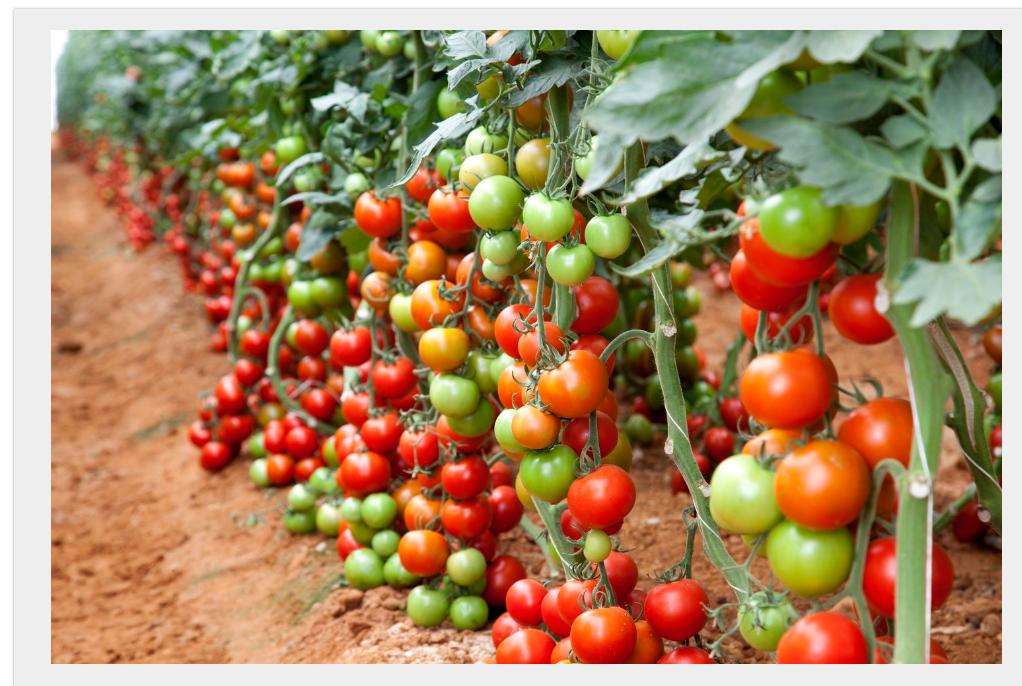
Safu za mimea ya nyanya katika shamba lililotunzwa vizuri ambapo nyanya zipo katika hatua mbalimbali za ukomavu kutoka kijani hadi nyekundu. Zikining'inia kwenye miti yake udongo unaonekana kuwa na rutuba na shamba limeenea hadi nyuma ya mandhari. Hii ikiwa ni taswira halisi ya nyanya kama  zao la biashara linalolimwa kwa ajili ya kuuza sokoni.